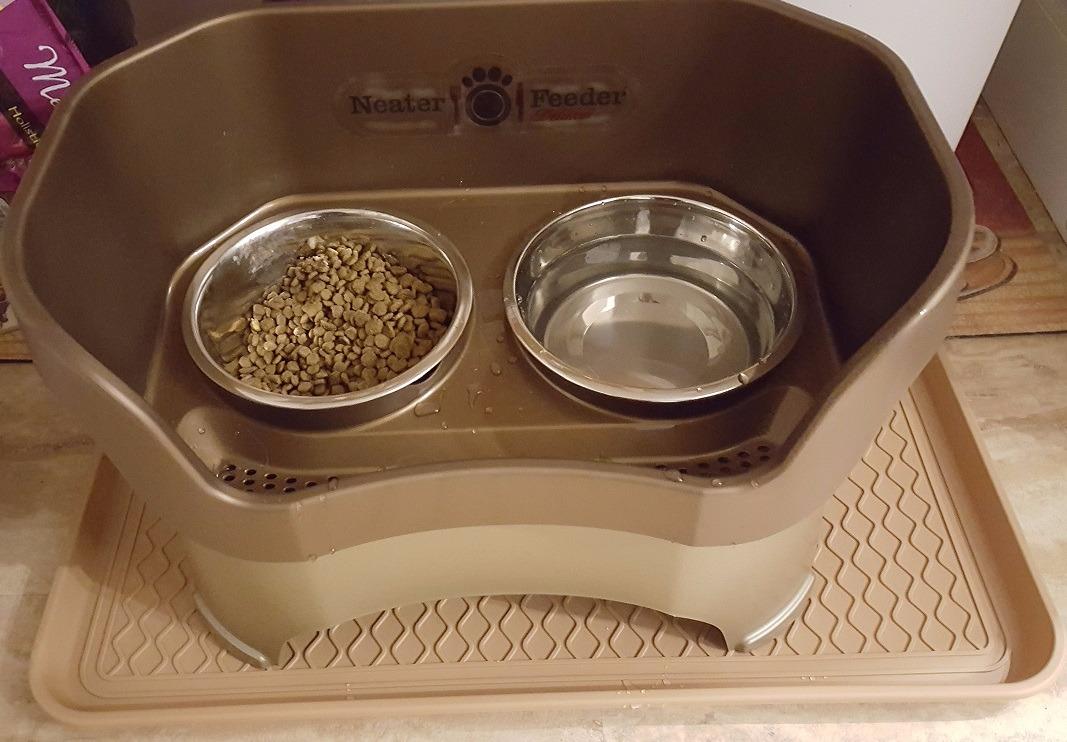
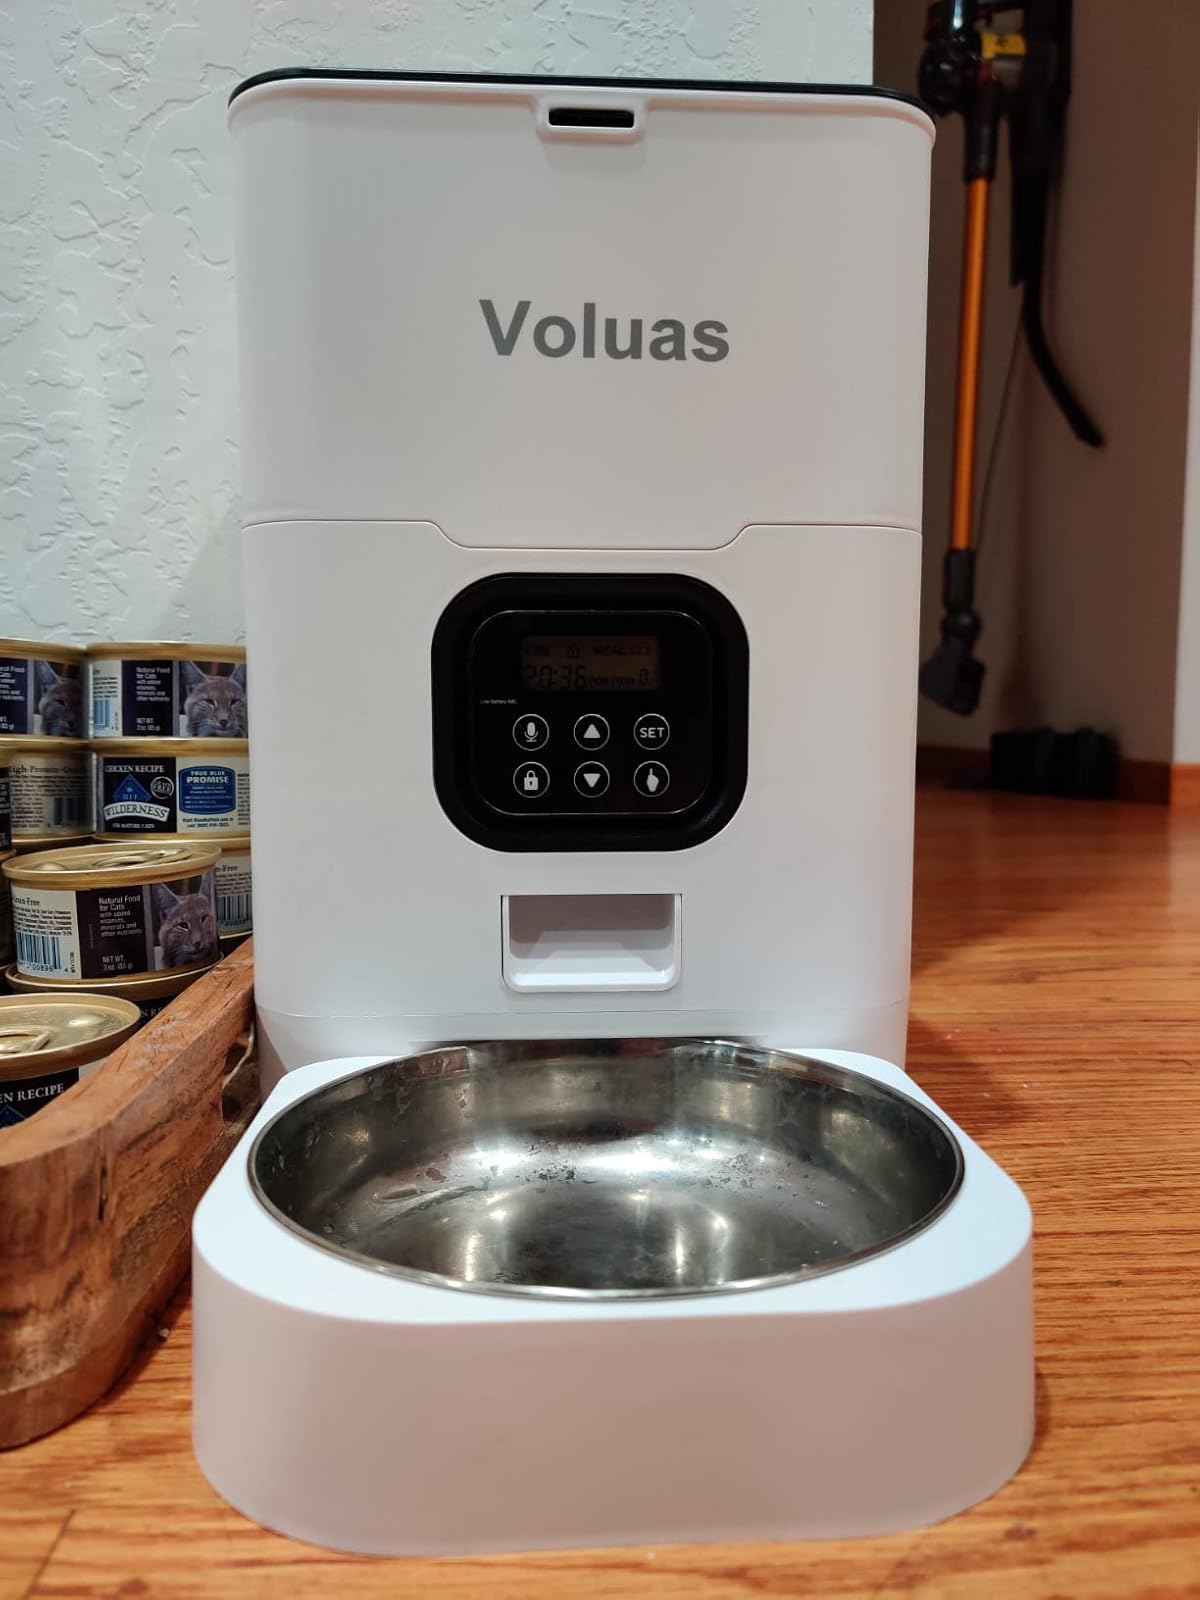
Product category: items_feeder
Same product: no